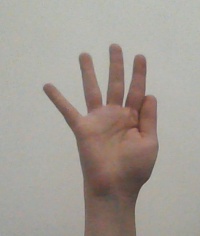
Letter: sheen